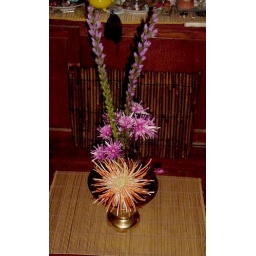
Different arrangement in traditional pot with same flowers for new years.